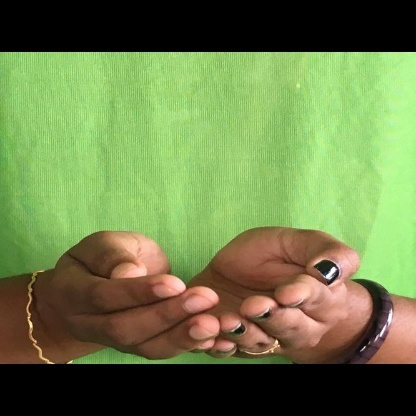
Mudra: Pushpaputa